Gloire-class cruiser

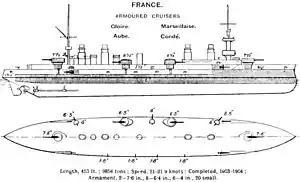
Right elevation and deck plan as depicted in Brassey's Naval Annual 1912

Most of the additional weight allotted to the "Gloire"-class ships was invested in increasing the height of the waterline armored belt and adding three more torpedo tubes. The ships measured overall, with a beam of and a draft of . They displaced . Their crew numbered 25 officers and 590 enlisted men.